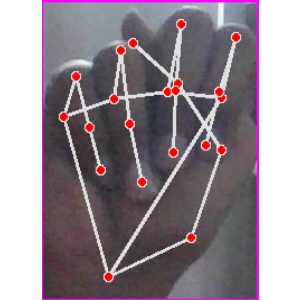
अक्षर: न